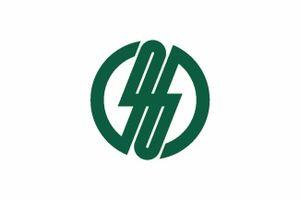
Tagajō est une ville située dans la préfecture de Miyagi, au Japon.